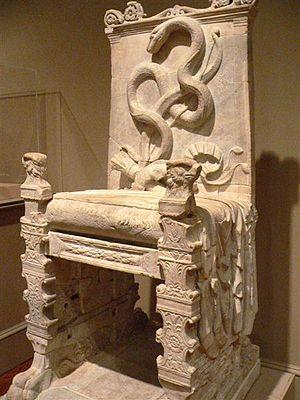
Un trône est un siège, une chaise ou un fauteuil sur lequel un souverain est assis dans les circonstances solennelles.